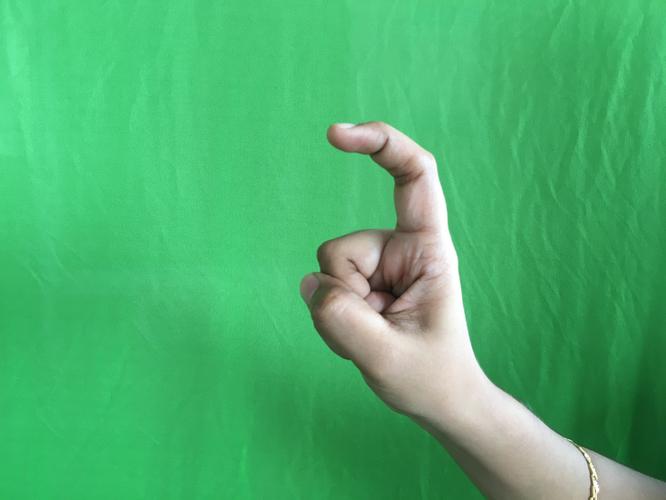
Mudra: Tamarachudam
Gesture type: single_hand